Chinese University of Hong Kong Library

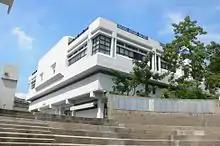
New Asia College Ch’ien Mu Library

The University Library is the central library of The Chinese University of Hong Kong, located on the Central Campus. After the establishment of The Chinese University of Hong Kong, the University Library was established in April 1965, initially renting the second floor of the Chong Hing Bank Building in Kowloon for its library and book collection. Subsequently, in September of the same year, librarian Dr Alfred Kaiming Chiu was invited to serve as the first director of the University Library. The following year, the library was moved to the On Lee Building as a temporary site. In August 1969, as the university's campus at Ma Liu Shui began to take shape, the University Library was then relocated to the basement of the Benjamin Franklin Centre as its temporary site on campus. Construction of the current university library officially began in 1970, which was completed and opened on 15 December 1972.